Mr. Popper's Penguins (film)

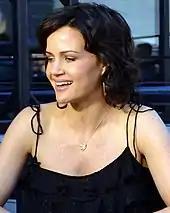
Carla Gugino was praised by critics for her performance.

On Rotten Tomatoes, the film has an approval rating of 48% based on 143 reviews with an average rating of 5.2/10. The site's critical consensus reads, "Blandly inoffensive and thoroughly predictable, "Mr. Popper's Penguins" could have been worse – but it should have been better." On Metacritic, the film has a score of 53 out of 100 based on 30 critics, indicating "mixed or average reviews". Audiences polled by CinemaScore gave the film an average grade of "A−" on an A+ to F scale.